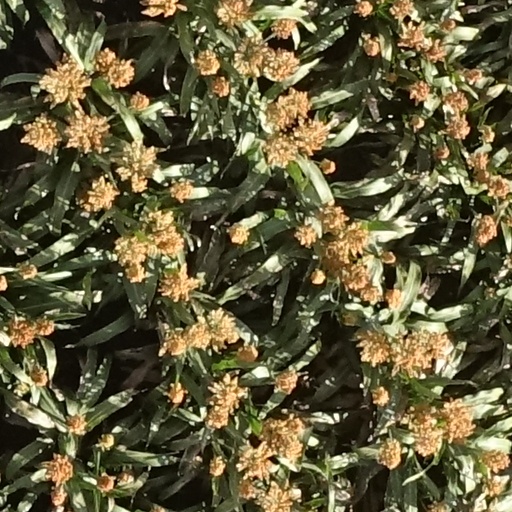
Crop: sorghum